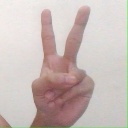
अक्षर: क